Fusi (pasta)

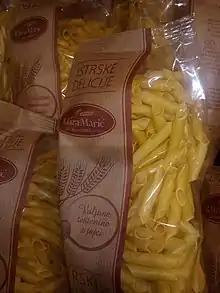

Fusi (also Fuži in Croatian and Slovene) is a traditional pasta of Istria region, in Croatia and Slovenia. The pasta dough is rolled out into a thin sheet, cut into strips three to four centimetres wide, and placed over each other. The strips are then cut diagonally, producing diamond shapes. Two ends of each diamond are then folded over each other to meet in the middle and pinched together, making the fusi look like a bow. It is usually served with a local version of goulash, a mild red veal sauce, which is usually made out of onions, tomato paste, white wine and broth. Common variations include rooster sauce or game sauce, such as boar or rabbit.